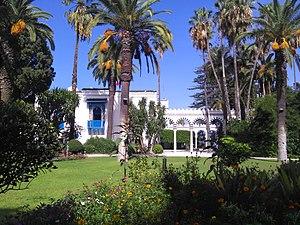
Dar El Kamila est un palais tunisien situé à La Marsa et qui abrite la résidence de l'ambassadeur de France en Tunisie.